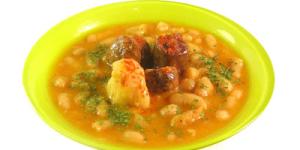
olla fresca de albacete